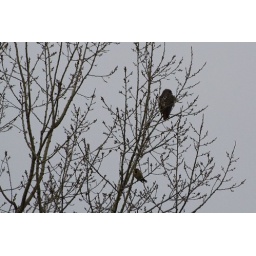
The Flicker and the Sharpie sitting in the big tree next door